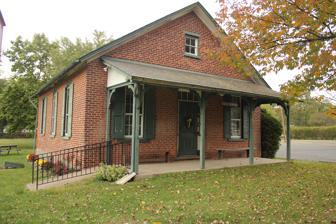
Building: Shelly School
Country: United States of America
Year built: 1885
United States historic place Shelly School U.S. National Register of Historic Places Shelly School, September 2012 Show map of Pennsylvania Show map of the United States Location 130 Richlandtown Pike (Pennsylvania Route 212), Richland Township, Pennsylvania Coordinates 40°27′10″N 75°19′36″W / 40.45278°N 75.32667°W / 40.45278; -75.32667 Area less than one acre NRHP reference No. 11000037 Added to NRHP February 22, 2011 The Shelly School , also known as "The Little Red Schoolhouse," is an historic, American, one-room school that is located in Richland Township , Bucks County, Pennsylvania . It was added to the National Register of Historic Places in 2007. History and architectural features Built in 1885, this historic structure is a one-story, one-room, brick schoolhouse building that measures twenty-eight feet wide and thirty-four feet deep and has a slate -covered gable roof .  The front entrance is covered by a slate-covered, shed roof . The school closed in 1956, and the building re-opened as a local history museum starting in 1959. It was added to the National Register of Historic Places in 2007. References